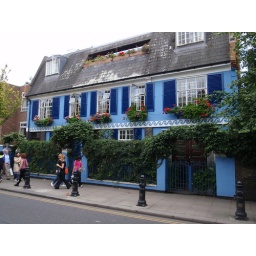
A blue house in Notting Hill